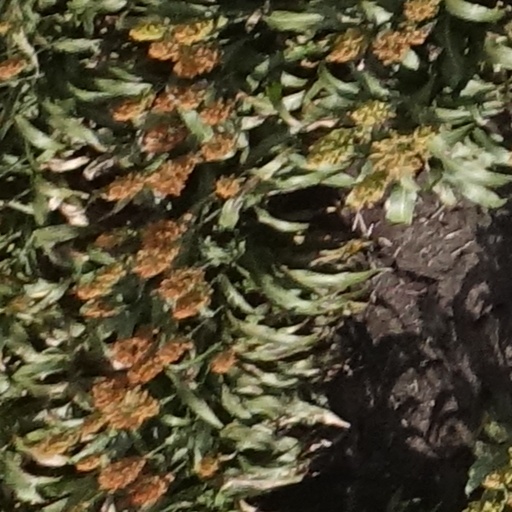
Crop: sorghum